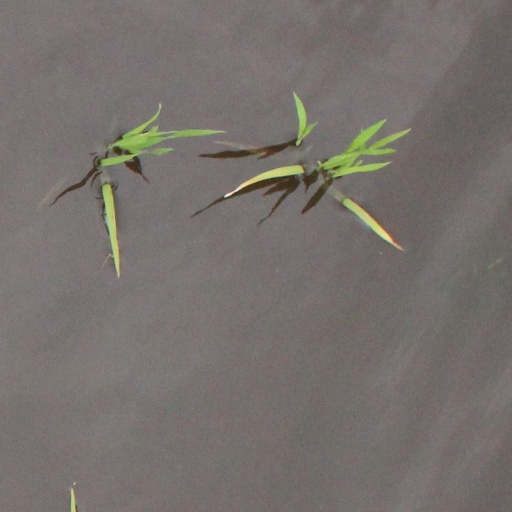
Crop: rice